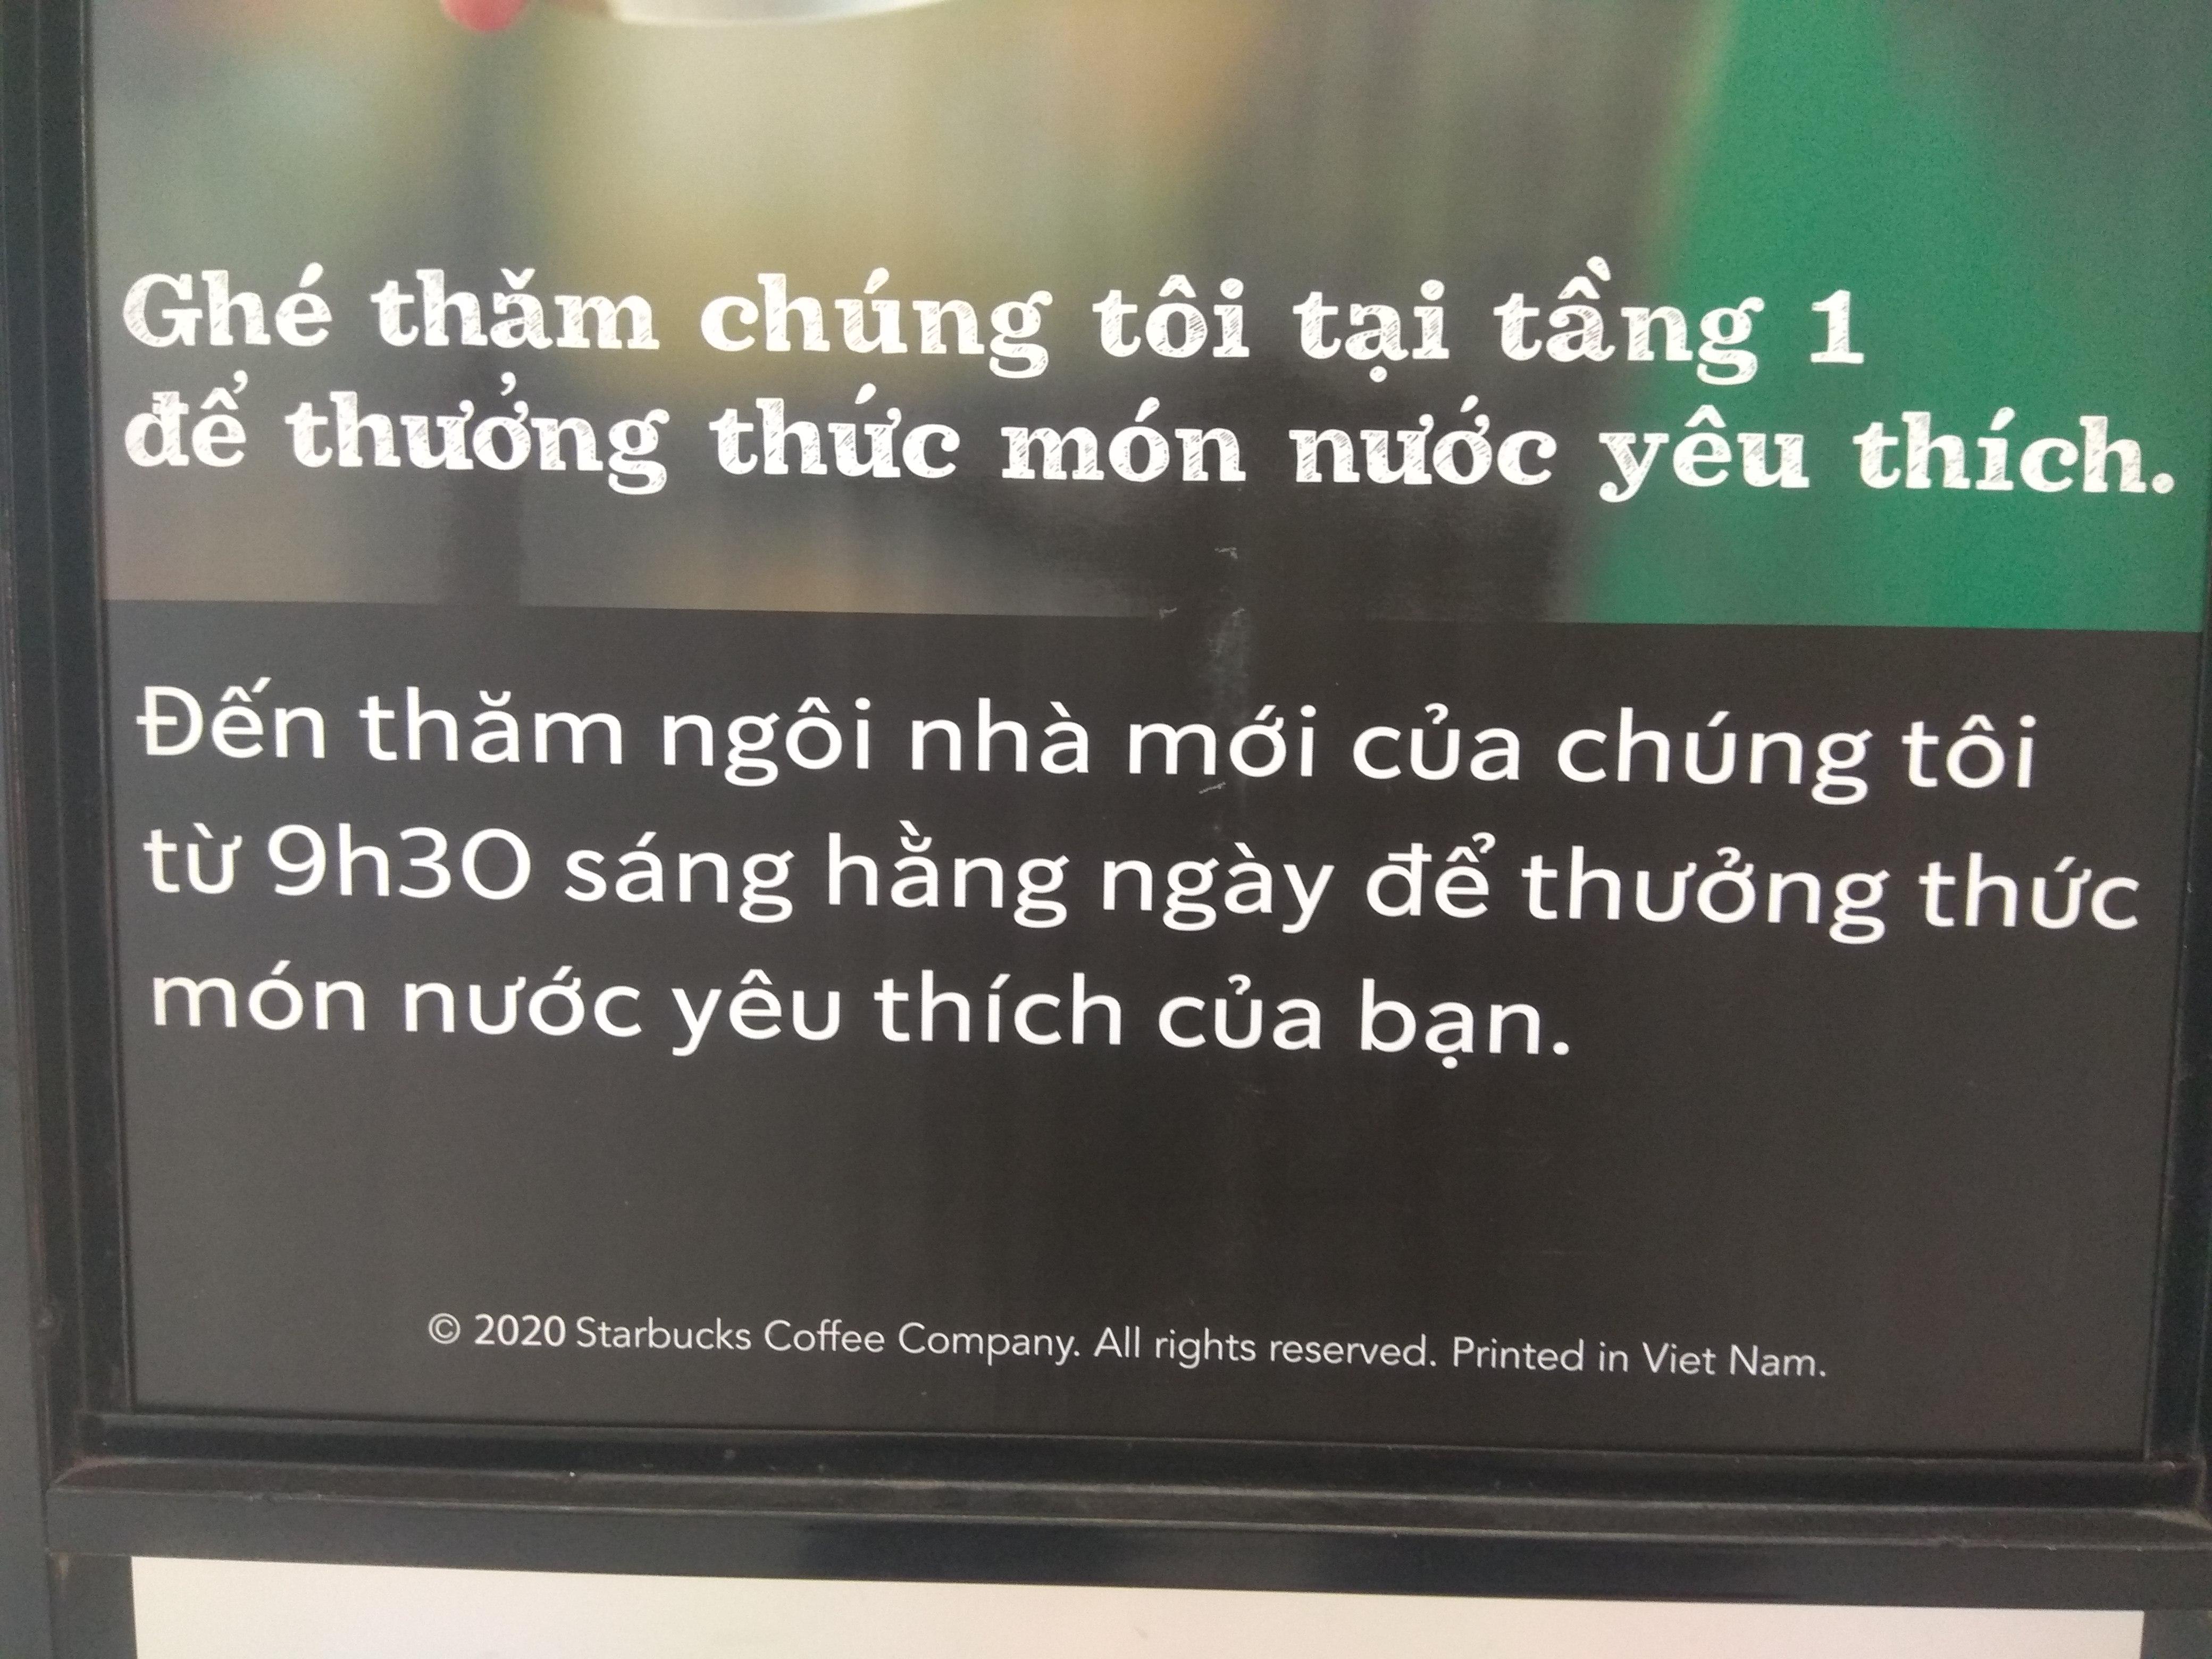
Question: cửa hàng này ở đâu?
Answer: cửa hàng ở tầng 1